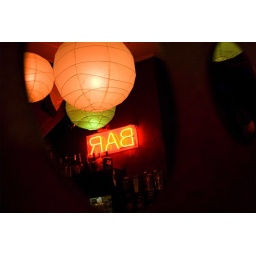
taken at the monkey bar in swansea using a friends camera.